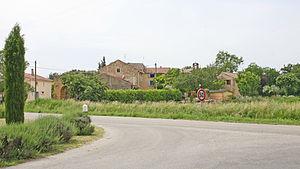
Hameau du vieux Travaillan (commune de Vaucluse)
Travaillan est une commune française située dans le département de Vaucluse, en région Provence-Alpes-Côte d'Azur.